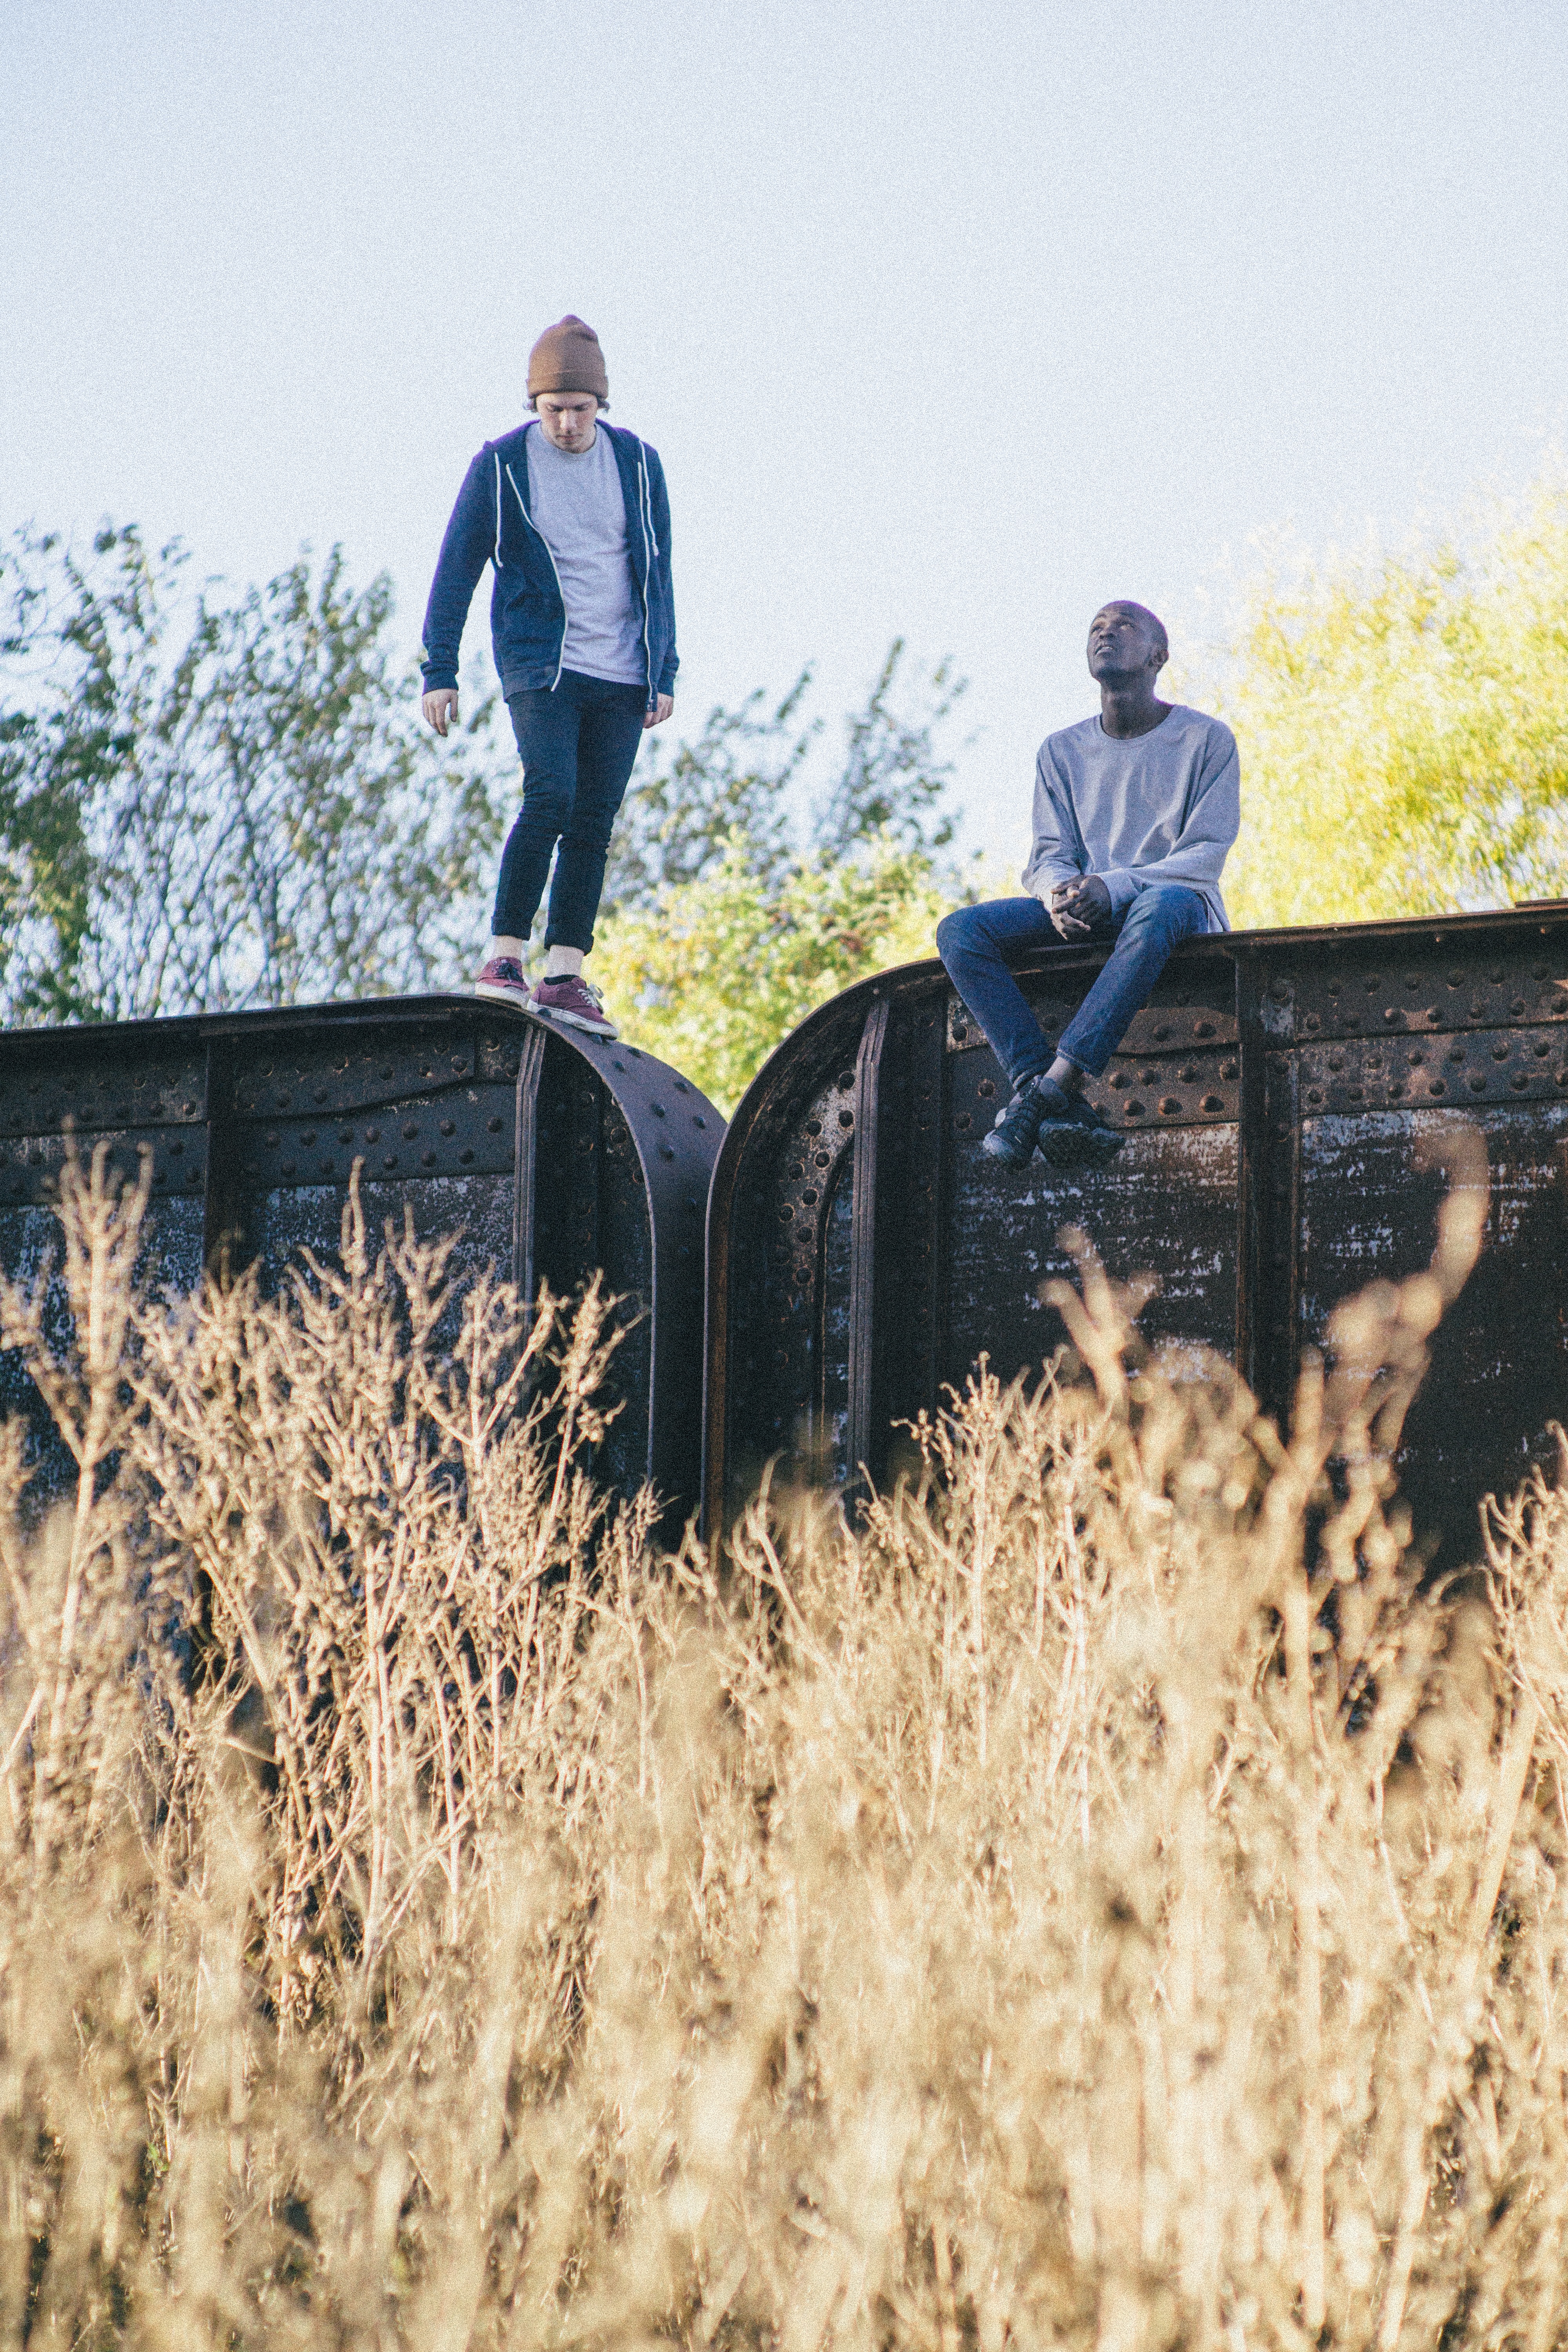
man, landscape, grass, people, field, farm, wheat, countryside, fall, country, summer, rural, pasture, agriculture, leisure, outdoors, adult, grass family, cropland